Quantrill's Raiders

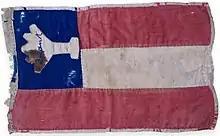
William Clarke Quantrill's flag

Quantrill's Raiders were the best-known of the pro-Confederate partisan guerrillas (also known as "bushwhackers") who fought in the American Civil War. Their leader was William Quantrill and they included Jesse James and his brother Frank.